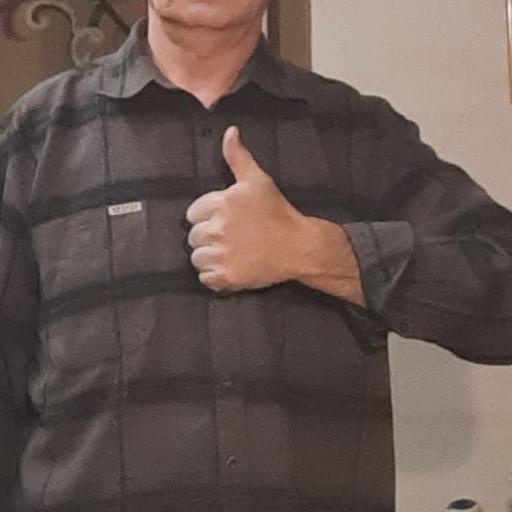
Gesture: like